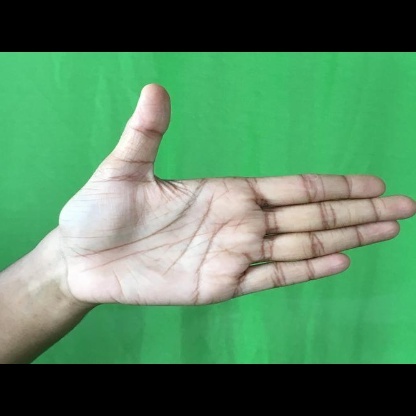
Mudra: Ardhachandran